Thomas Thomasberg

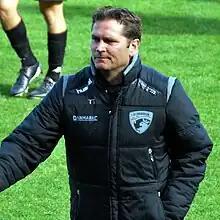
Thomasberg with Fredericia in 2013

Thomas Thomasberg (born 15 October 1974) is a Danish professional football manager and former player, who is the current head coach of Danish Superliga club FC Midtjylland.